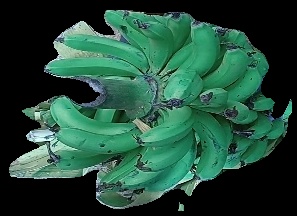
Variety: pachbale
Grade: grade3